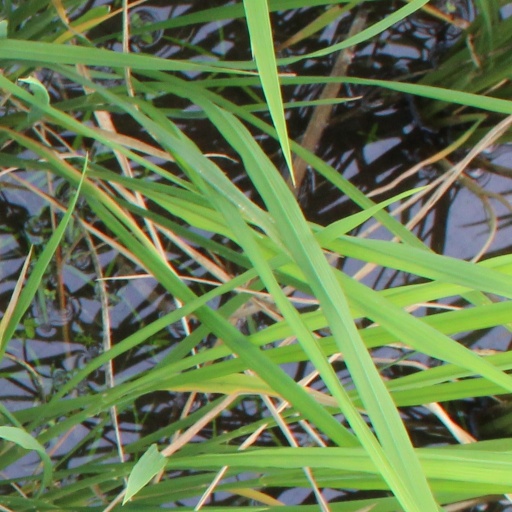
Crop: rice